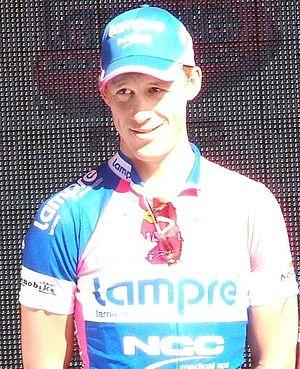
David Loosli, né le 8 mai 1980 à Berne, est un coureur cycliste suisse, professionnel entre 2004 et 2011. Il a commencé sa carrière en 2004 dans l'équipe italienne Saeco. Par la suite, il rejoint l'équipe Lampre de 2005 à 2011 date de son départ à la retraite.